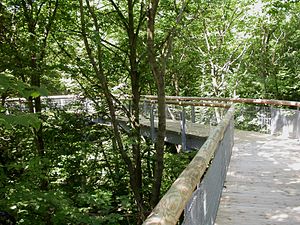
Nationalpark Hainich
Trækronesti
Nationalpark Hainichs beliggenhed